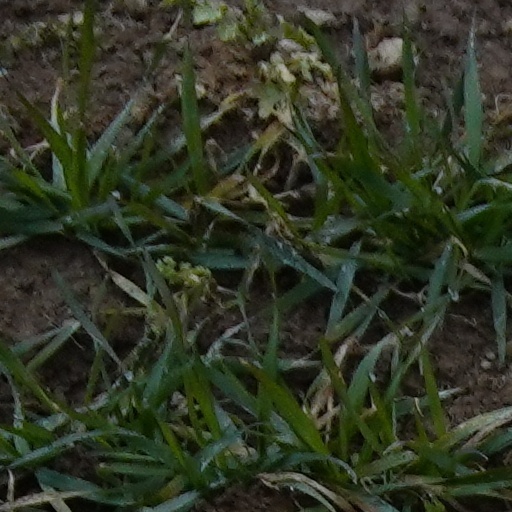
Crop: wheat